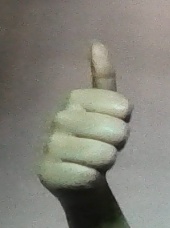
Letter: aleff